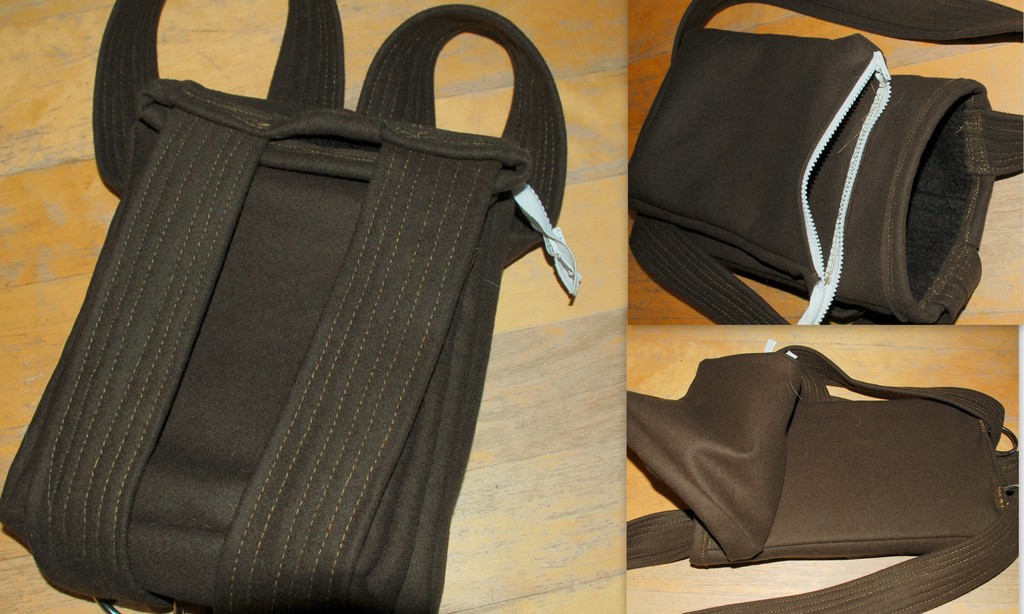
Label: others